Dustin Belt

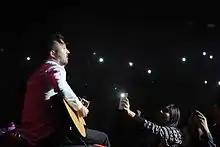

He was a founding member of the indie pop duo, Heffron Drive, and the touring guitarist for the Nickelodeon/Sony boy band, Big Time Rush. Heffron Drive's first single, "Parallel", was released in March 2014 through the record label TOLBooth Records.